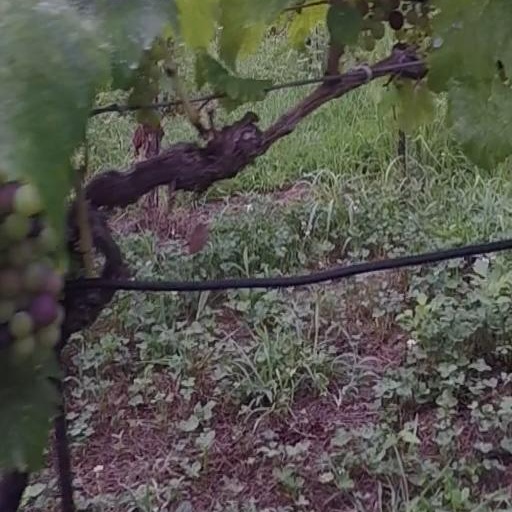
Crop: grape